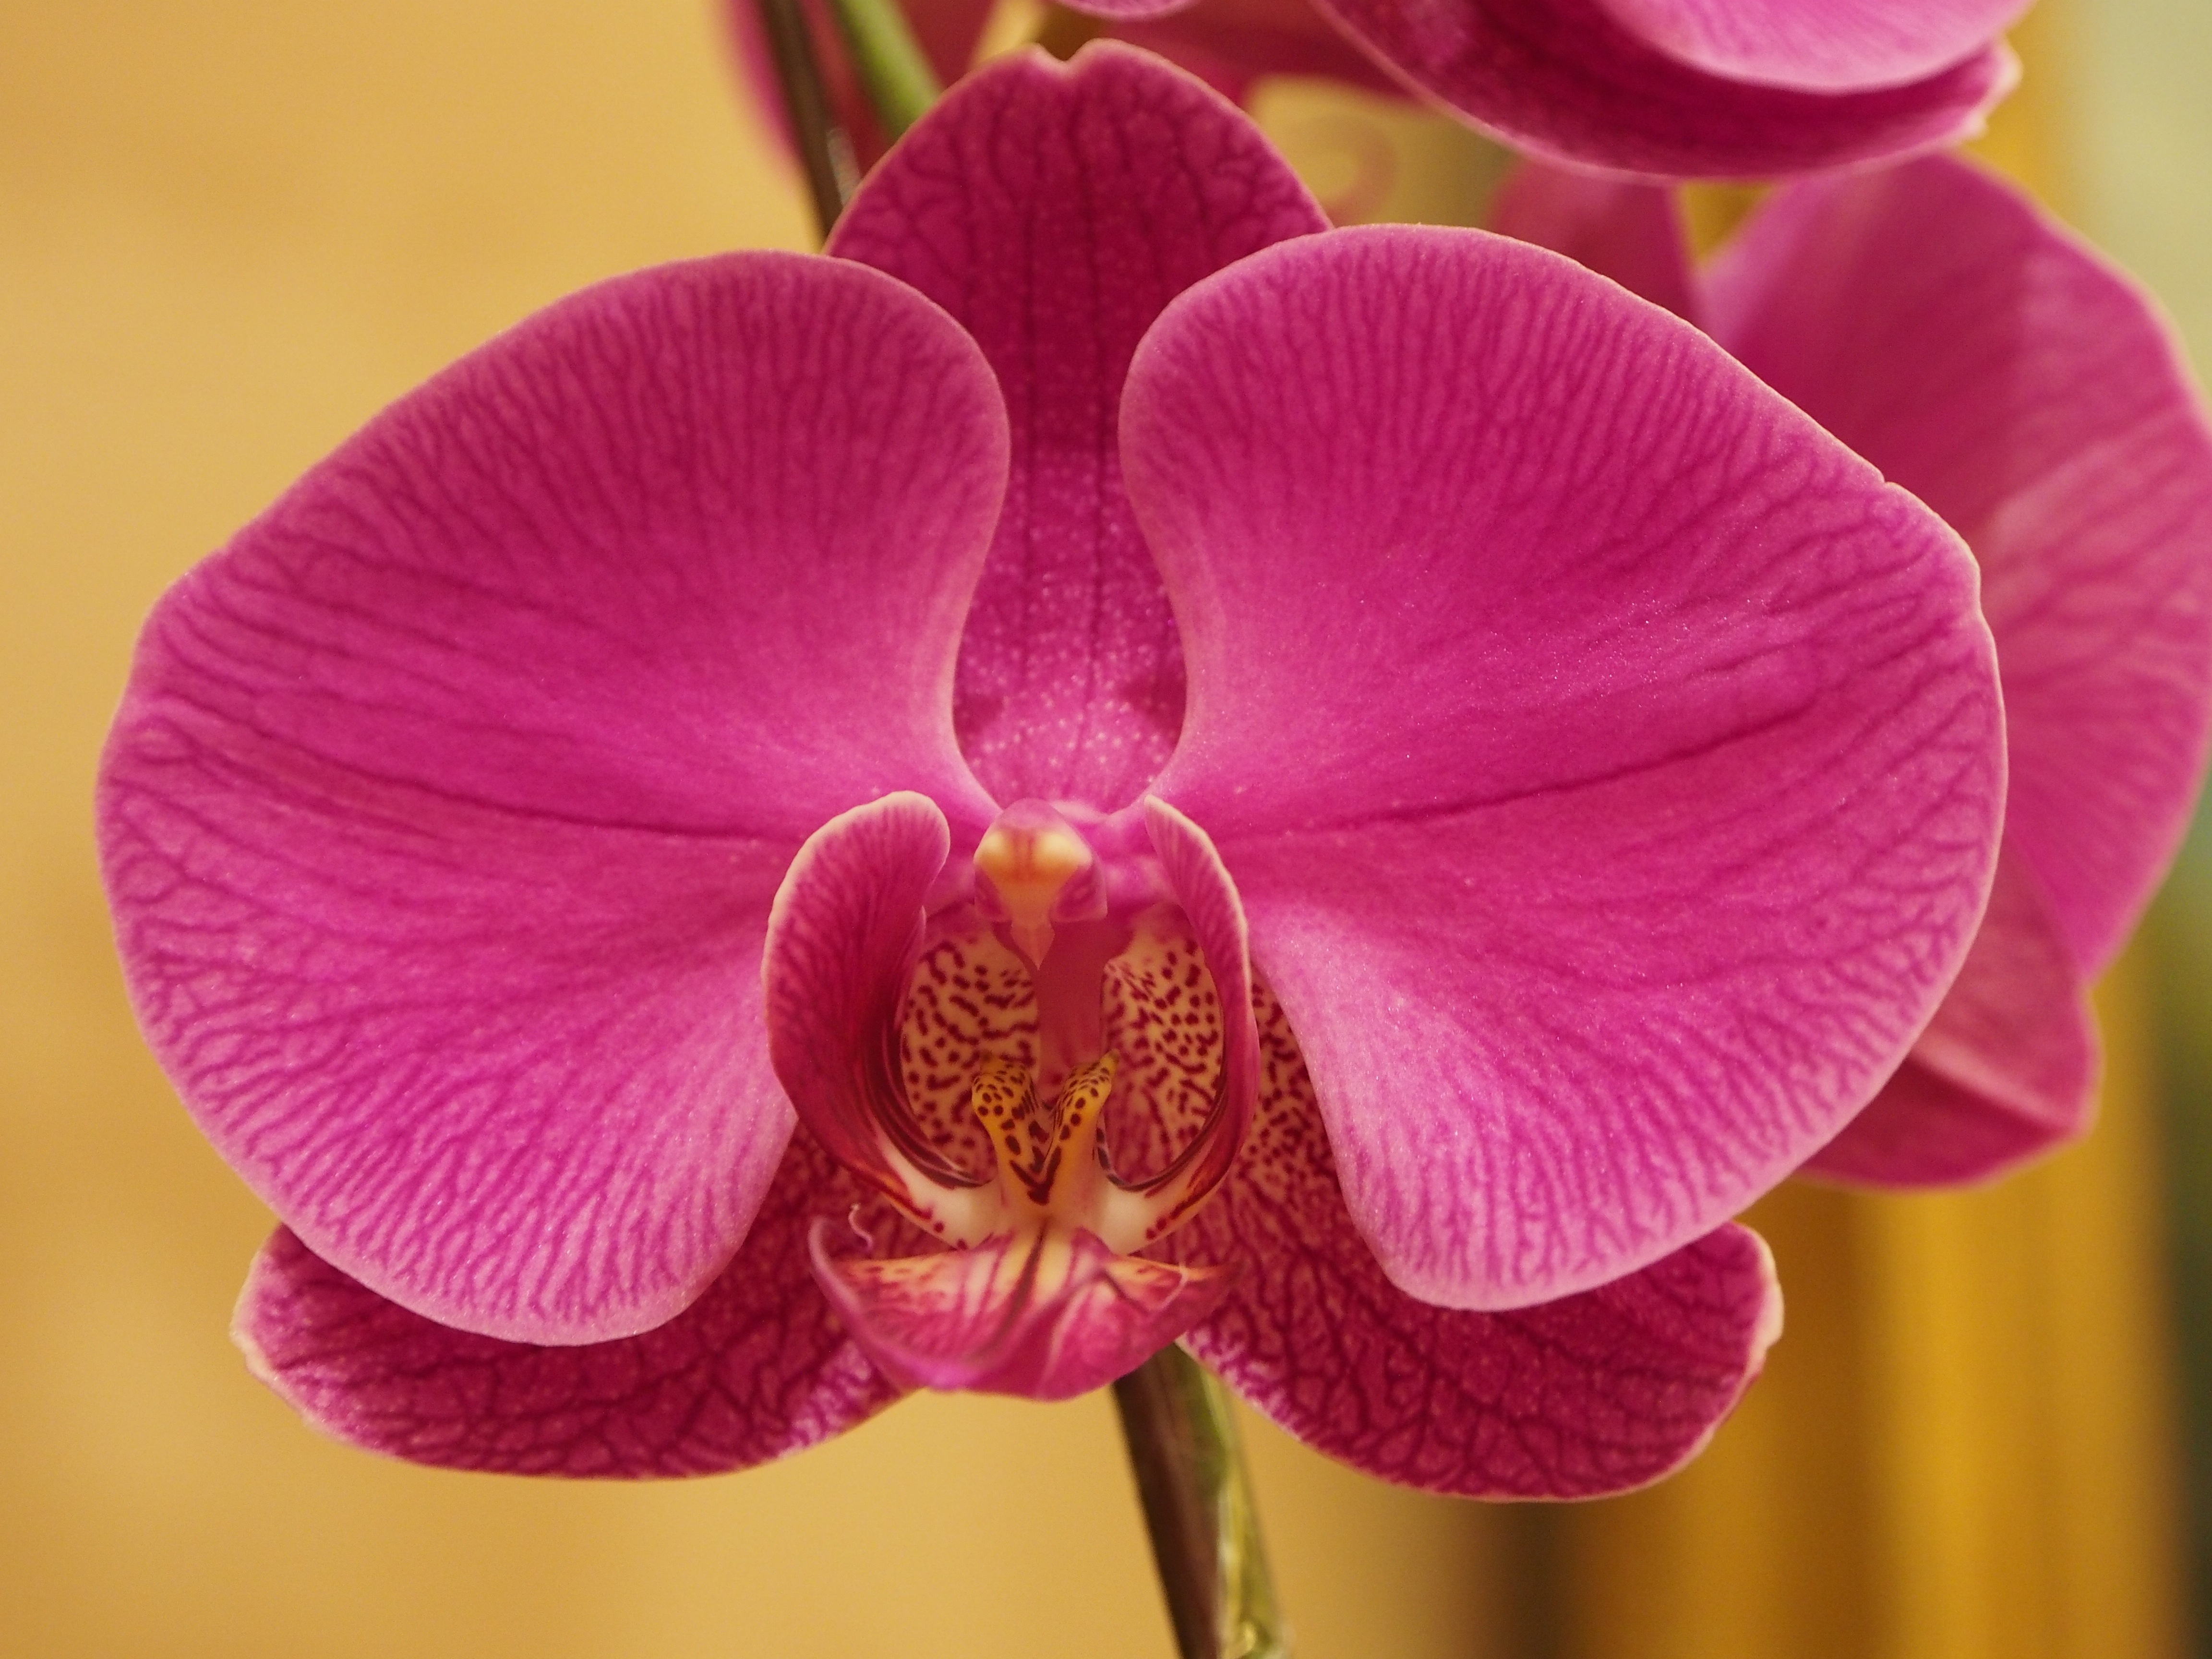
plant, flower, purple, petal, pink, flora, orchid, flowers, macro photography, big flower, flowering plant, cattleya, butterfly the falkland islands, plant stem, land plant, moth orchid, christmas orchid, cattleya labiata